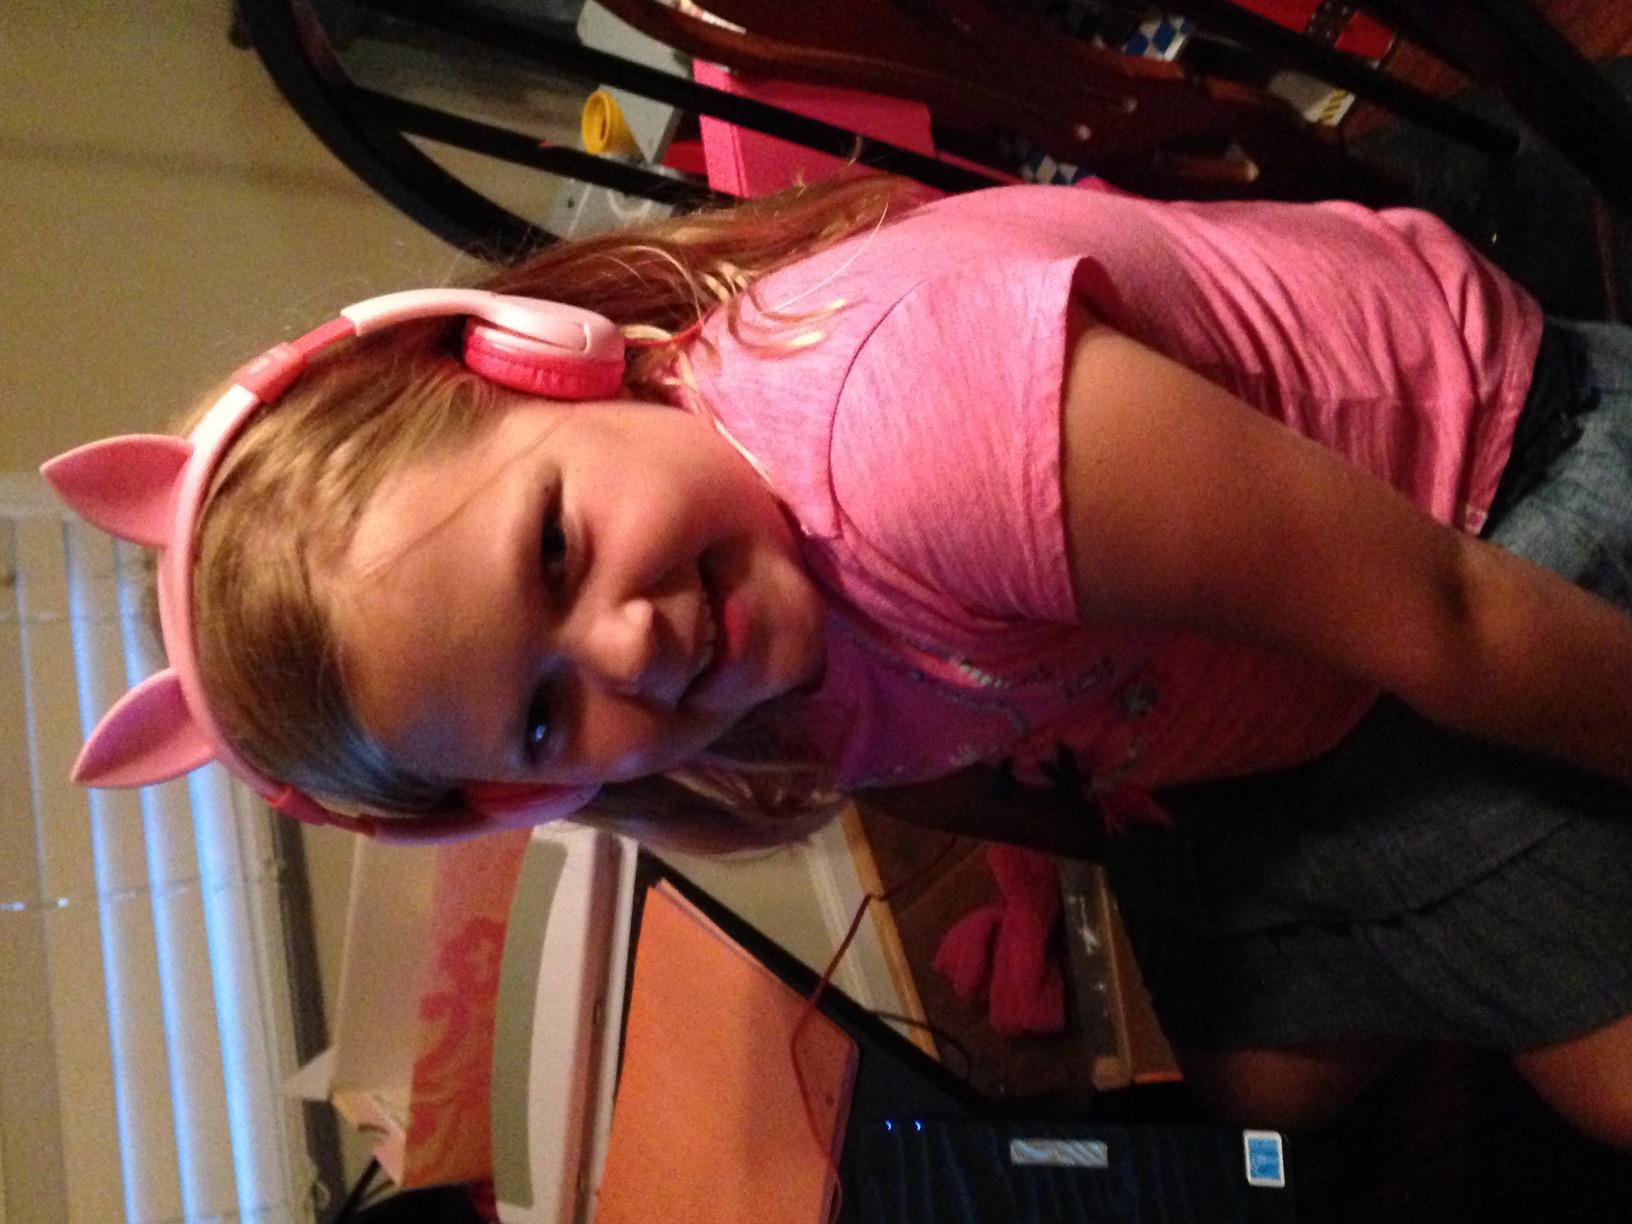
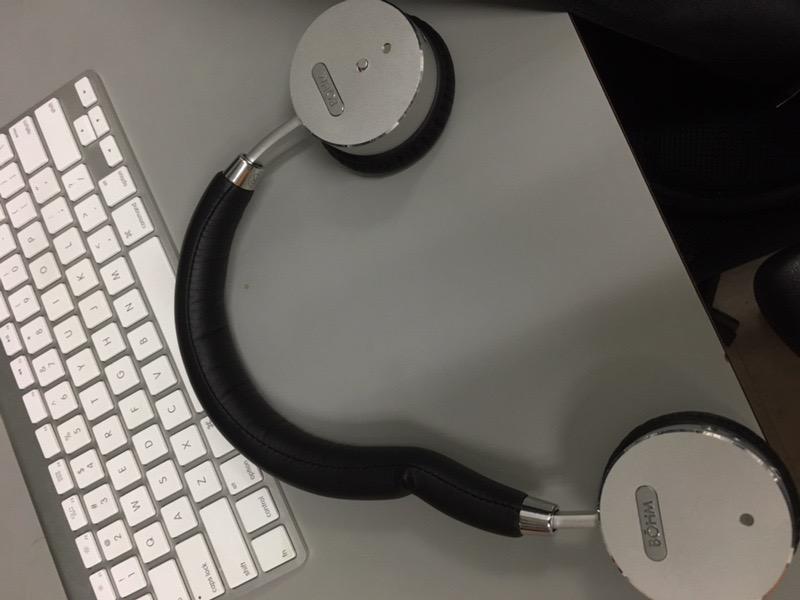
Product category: headphones
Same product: no